Issachar Plateau

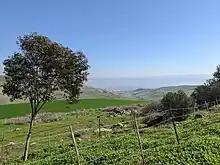
A view down the Issachar River, down to the Jordan Valley

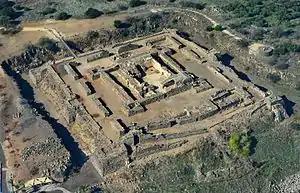
Belvoir castle

The Issachar Plateau or Issachar Heights is a basalt plateau in the eastern part of Lower Galilee.